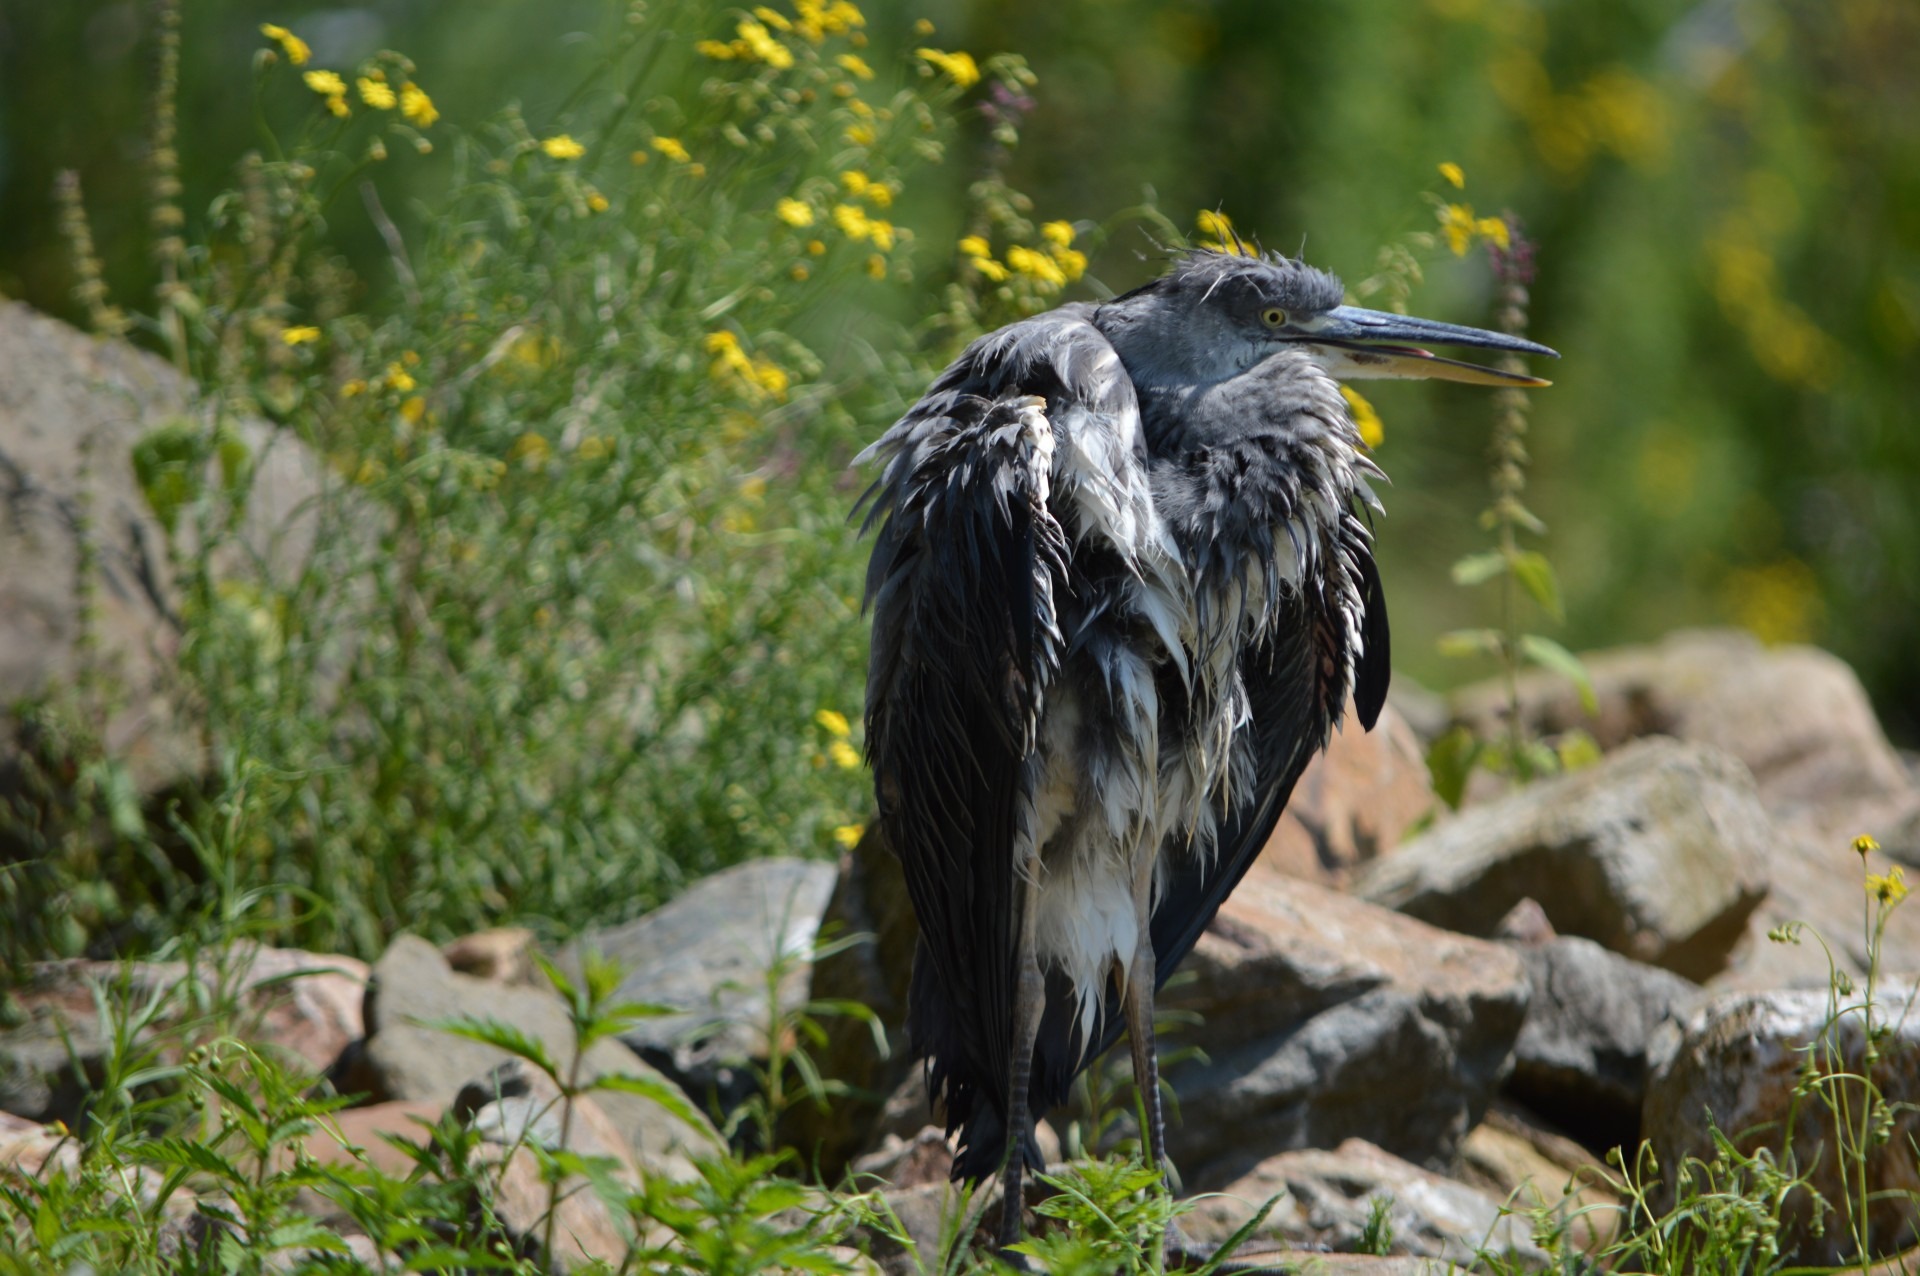
water, nature, bird, animal, wildlife, zoo, beak, set, fauna, holland, vertebrate, series, heron, water bird, artis, perching bird